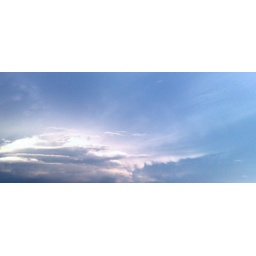
Storm clouds - view over back fence